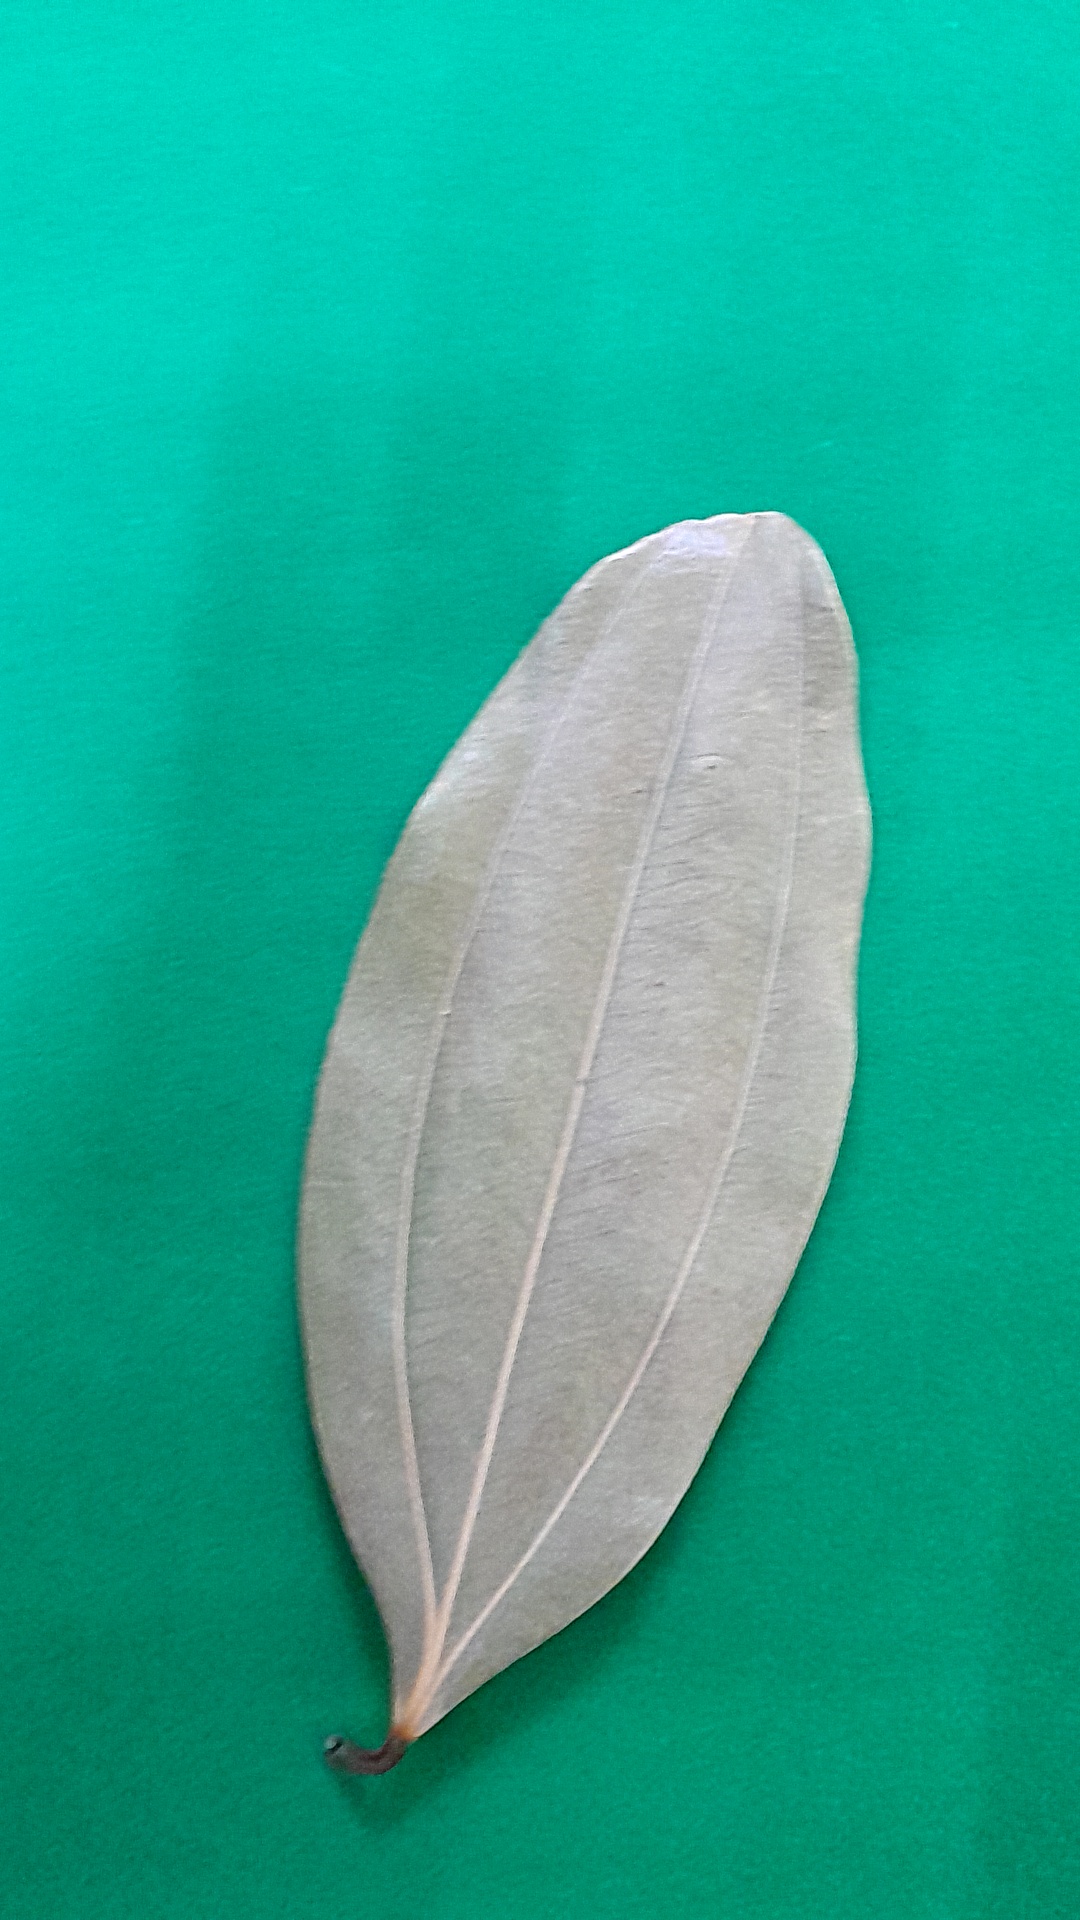
Label: Dry Leaf